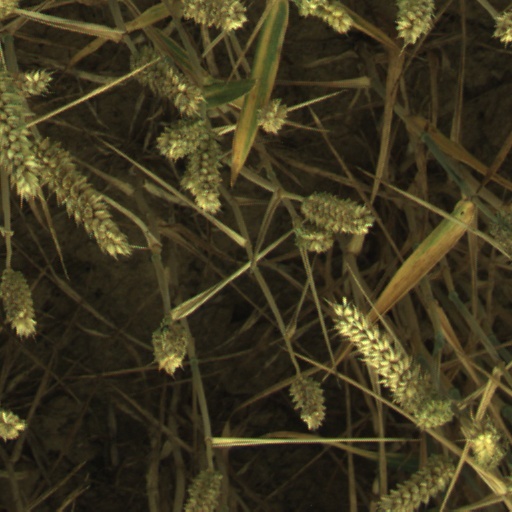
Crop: wheat